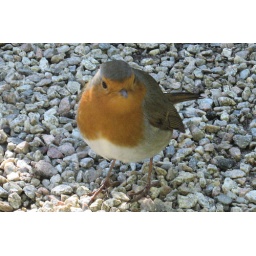
a very tame robin red breast taken in the grounds of castle drogo cornwall